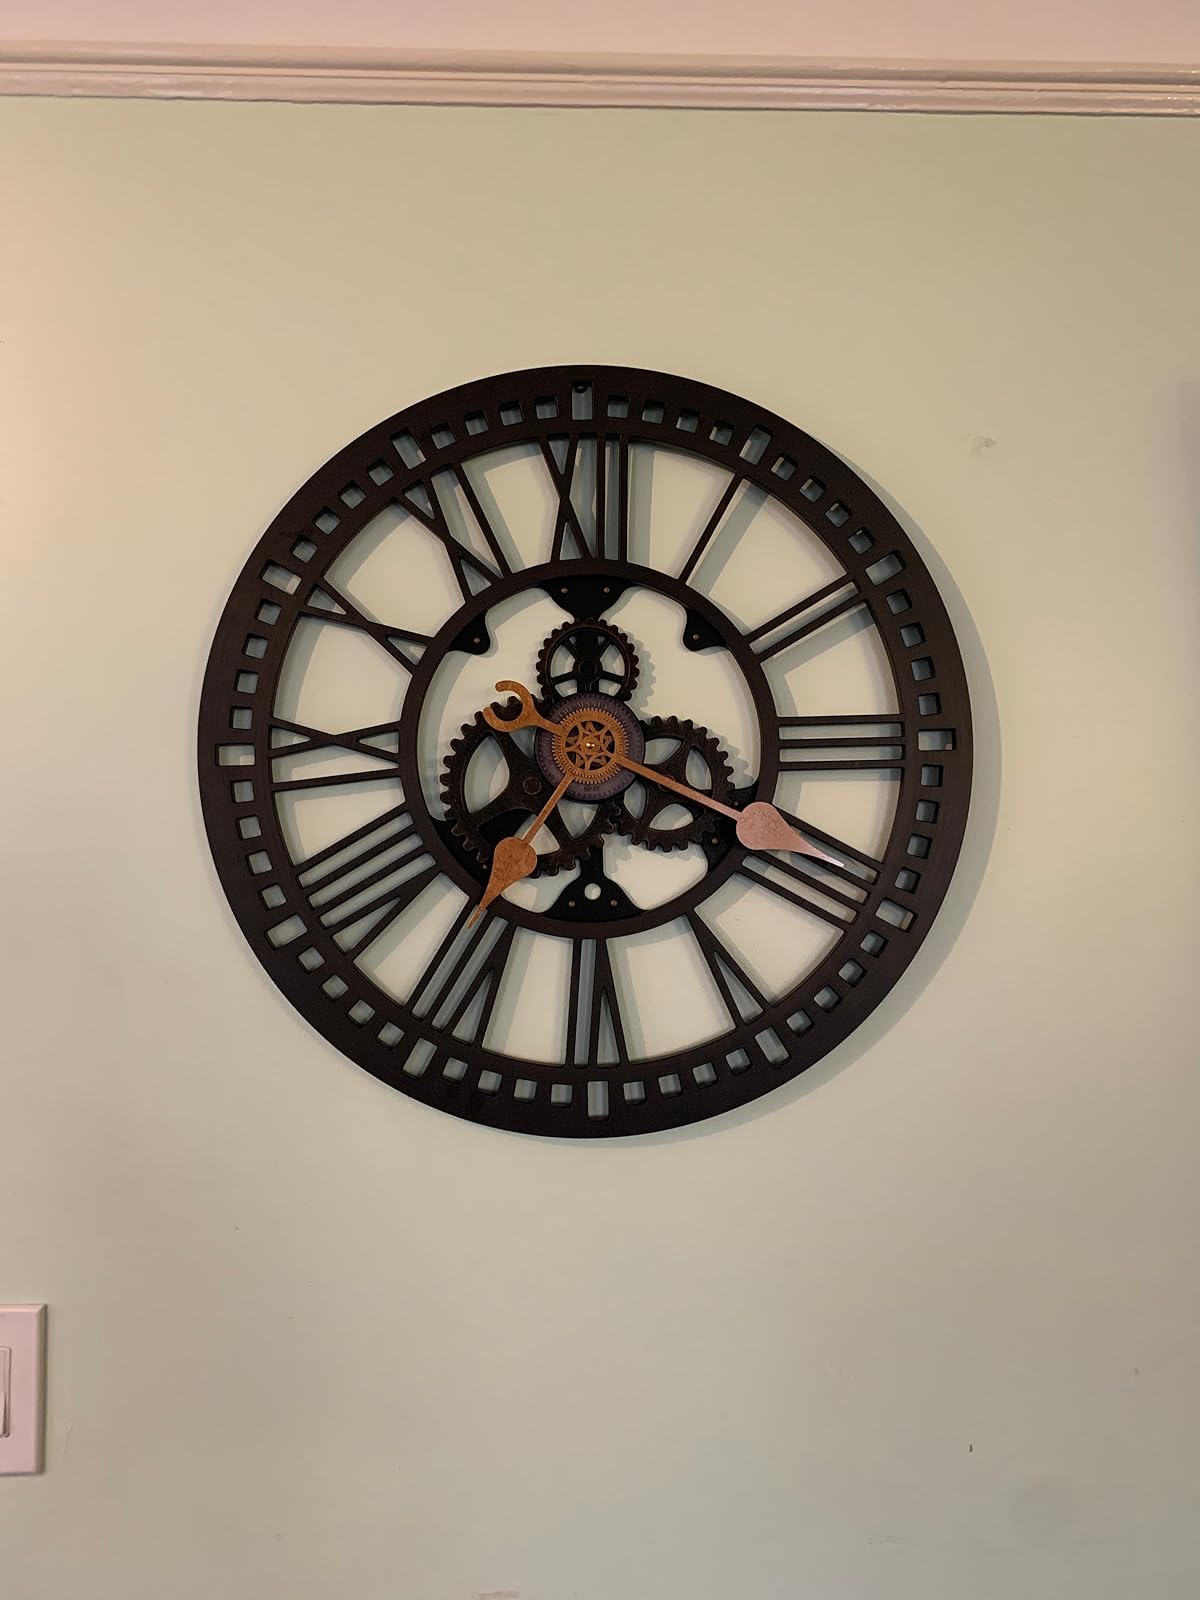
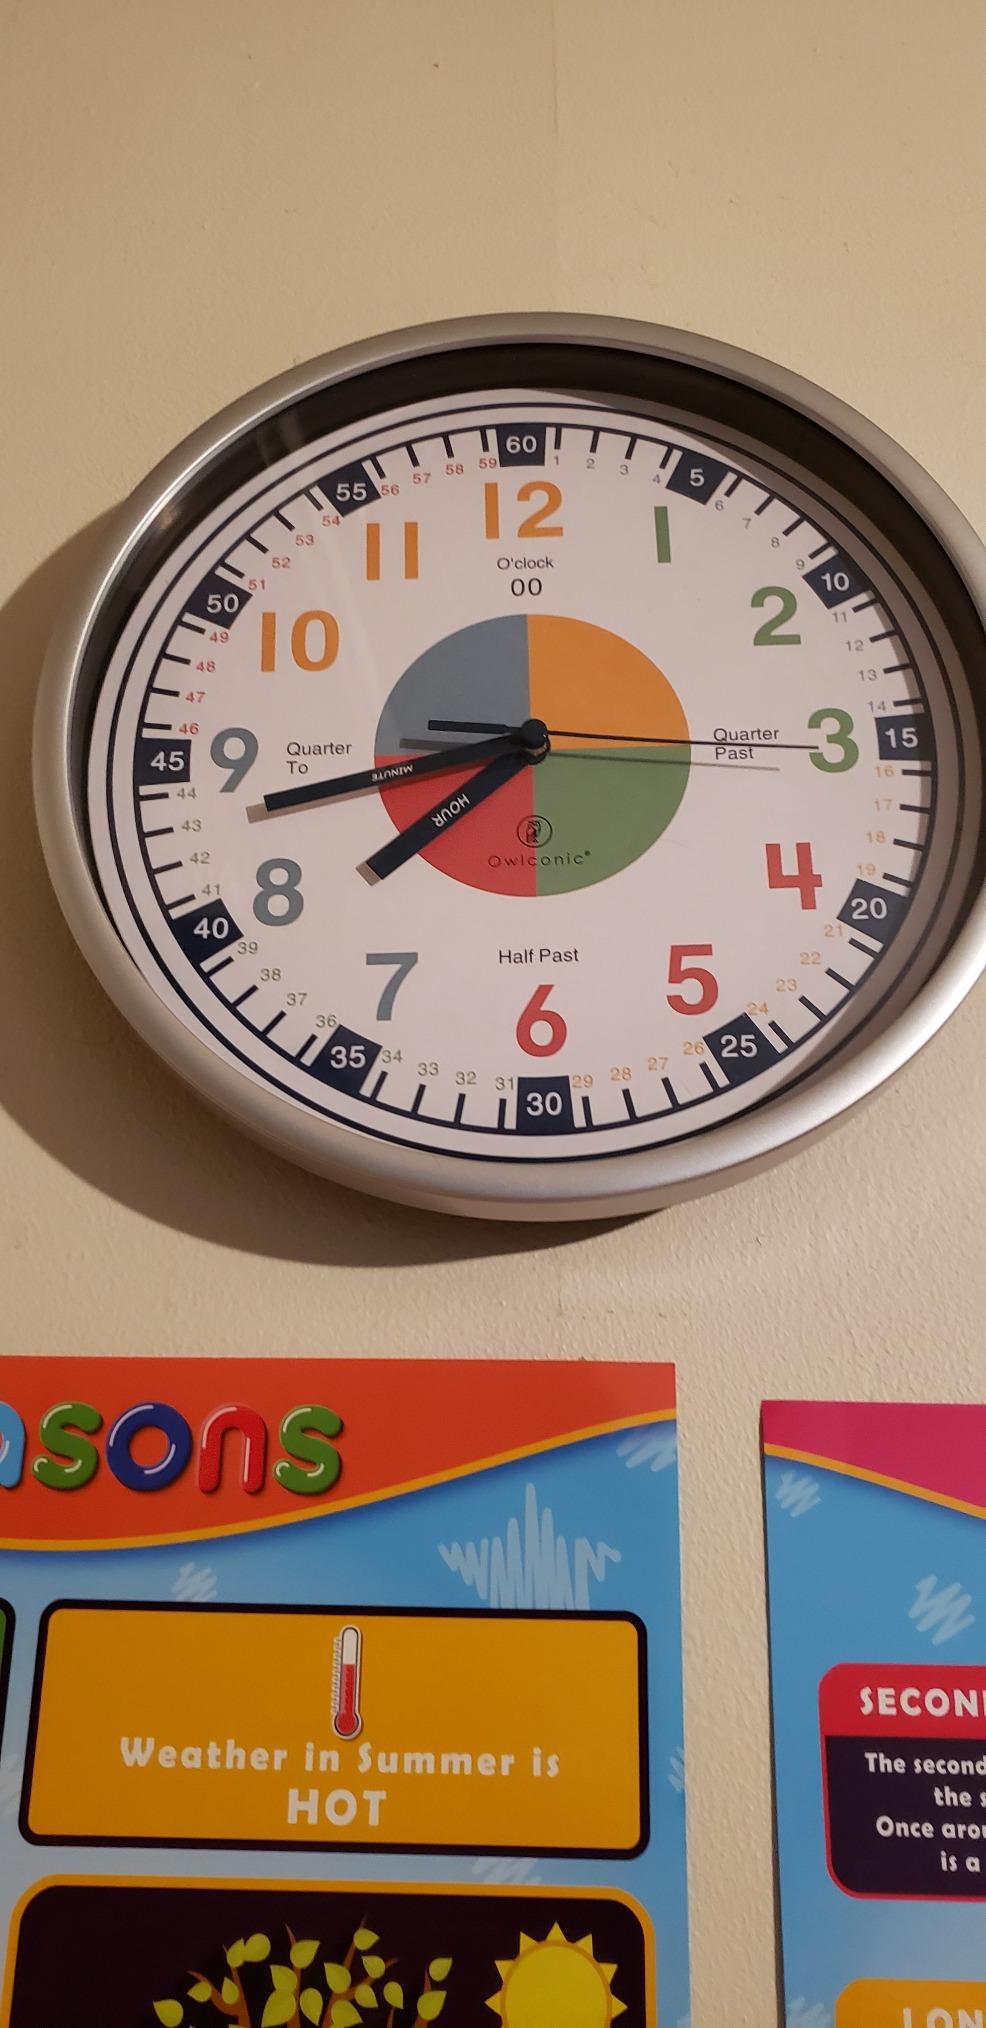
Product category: clock
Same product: no